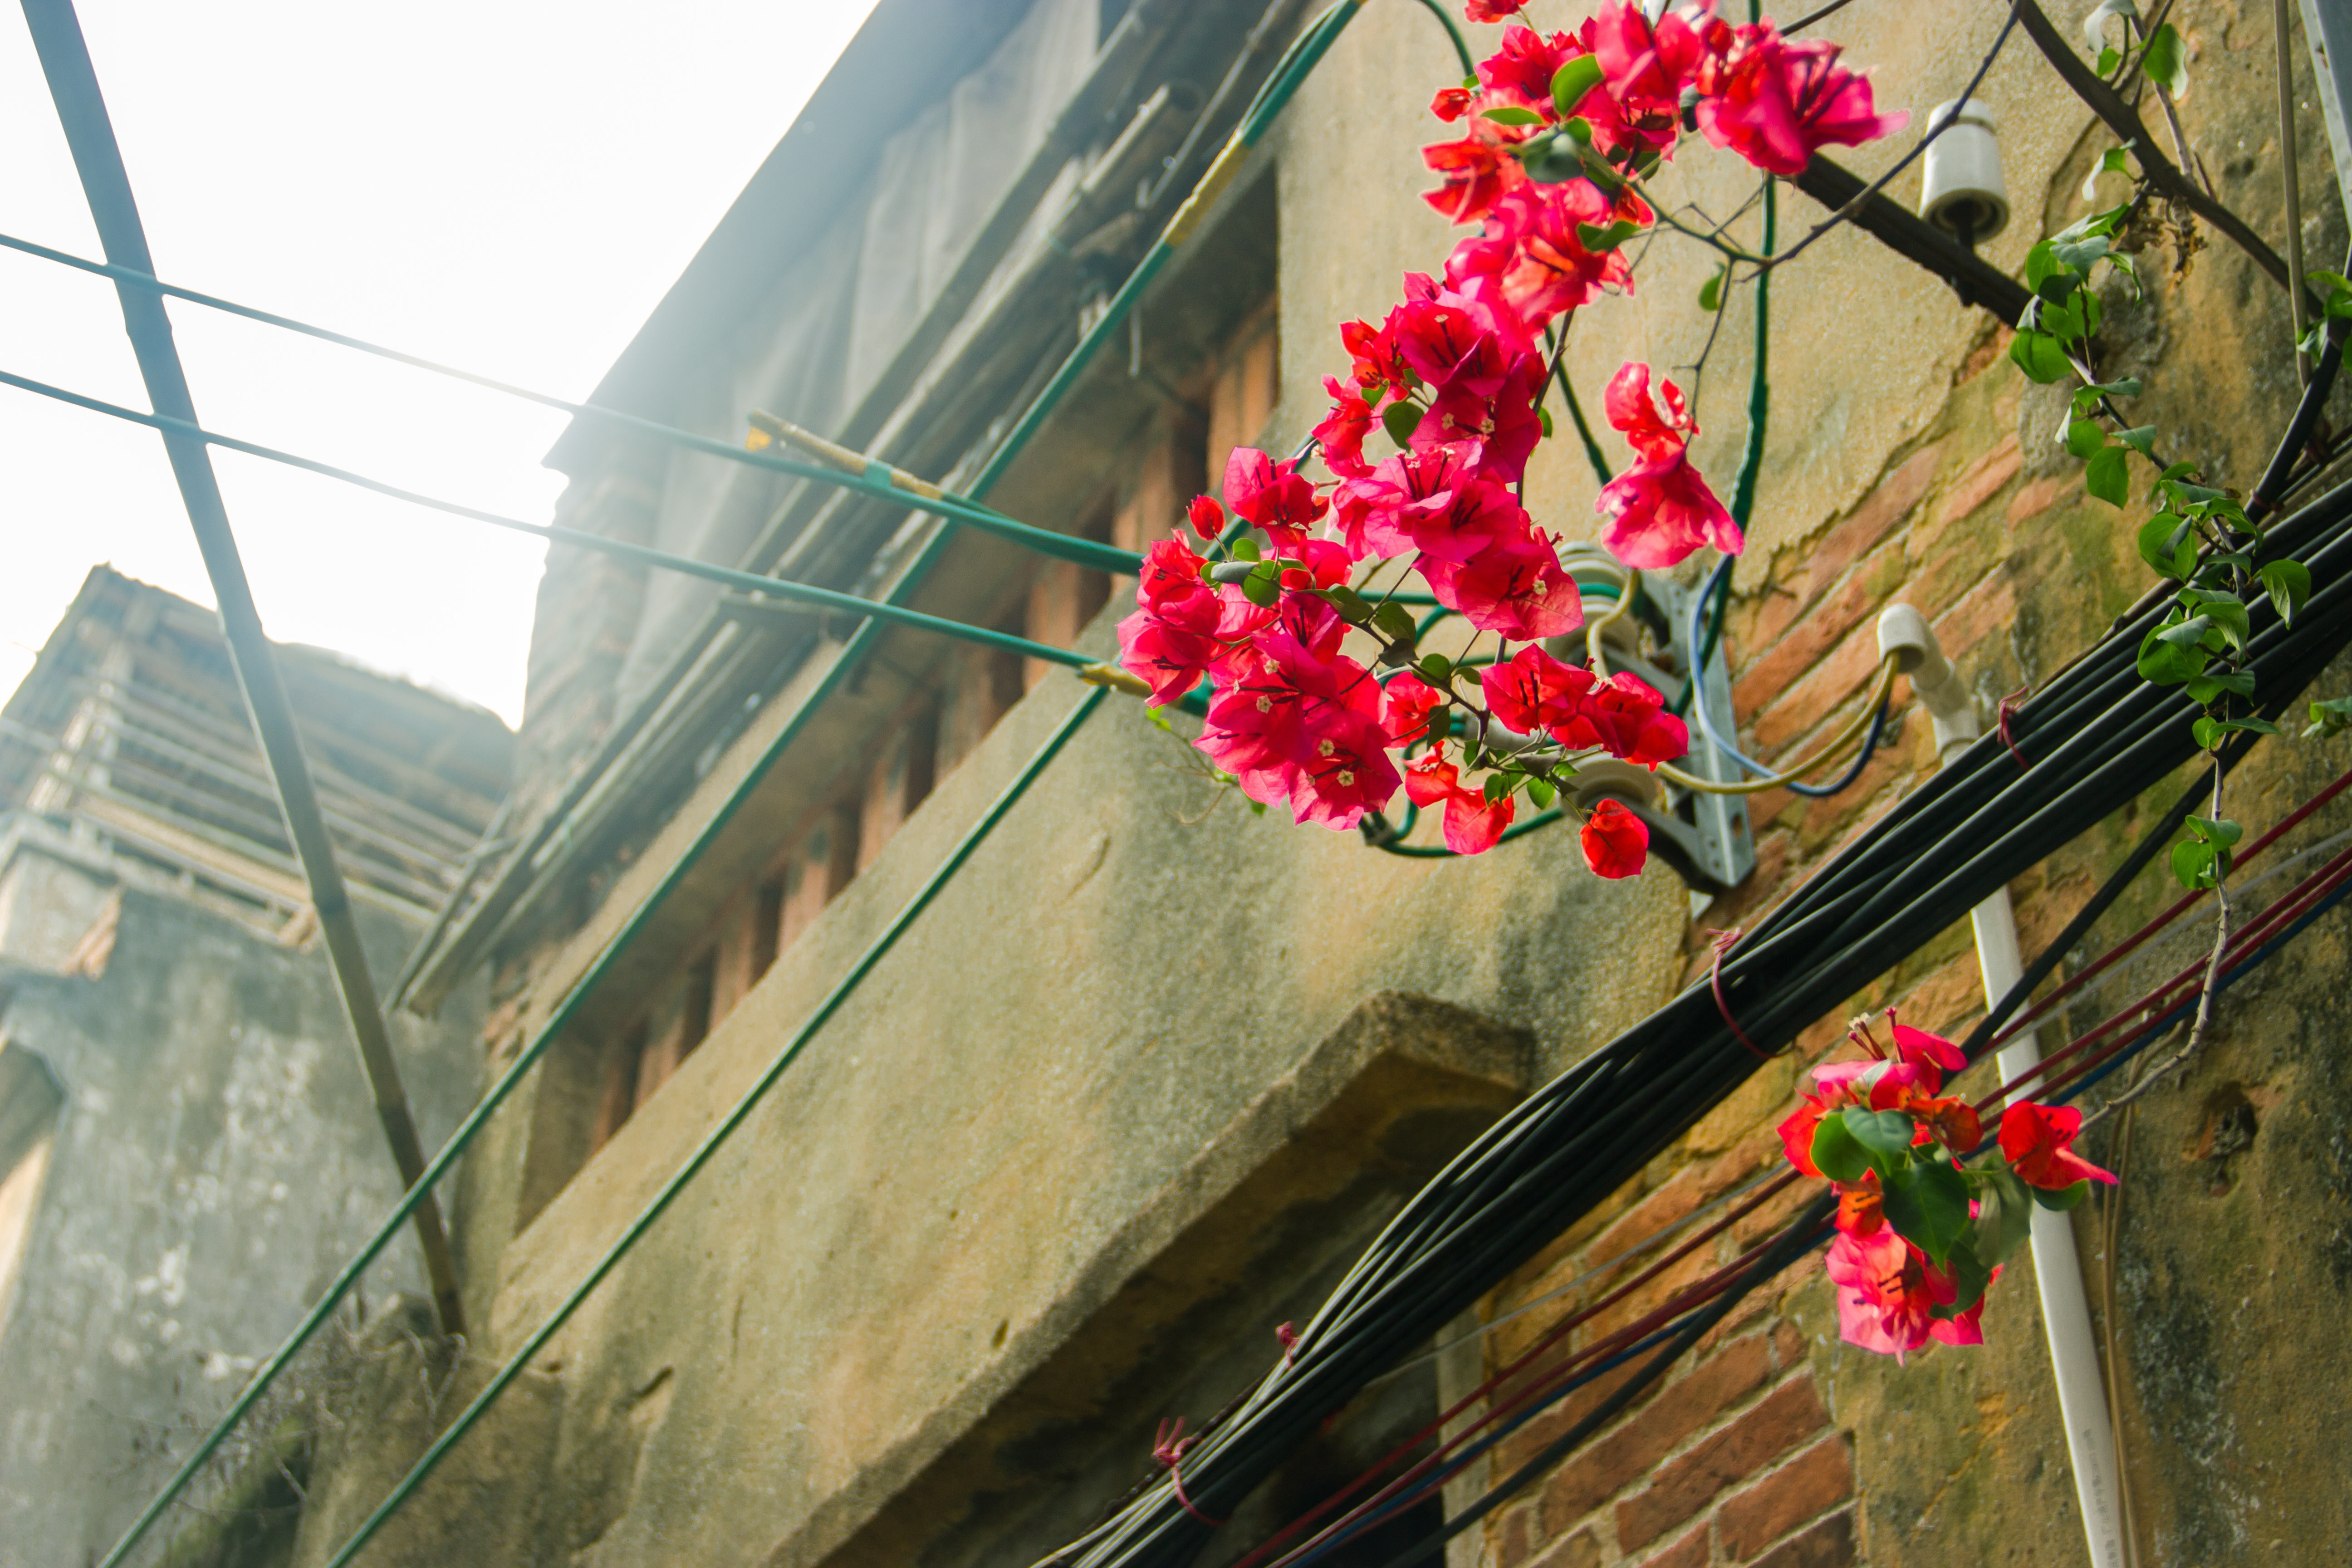
plant, street, leaf, flower, window, balcony, spring, red, color, flora, bougainvillea, floristry, street view, point lining